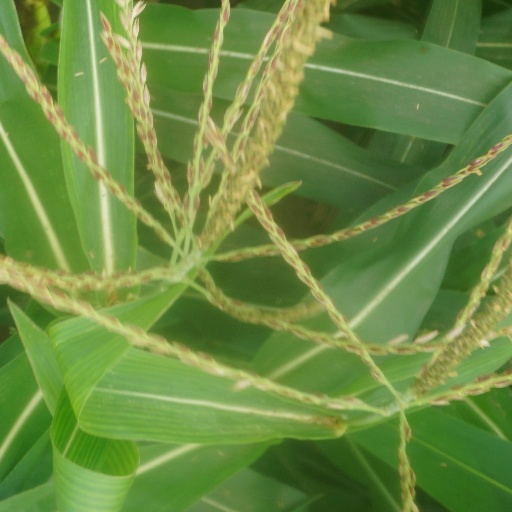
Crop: maize; corn